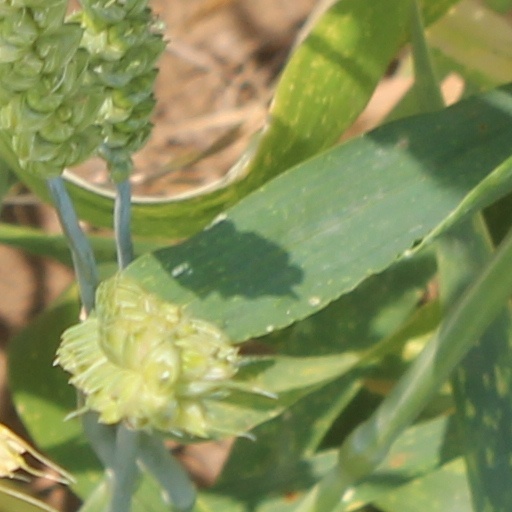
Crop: wheat